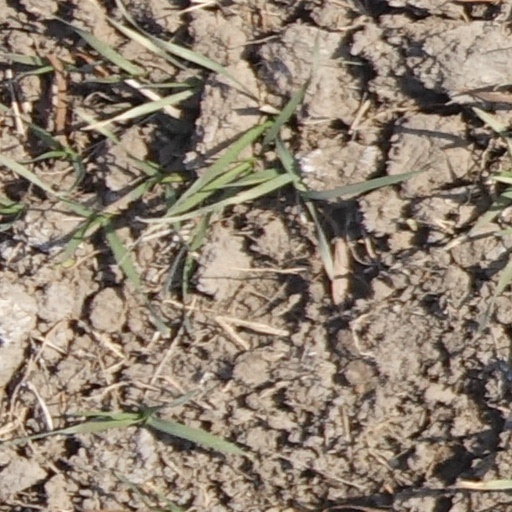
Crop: wheat